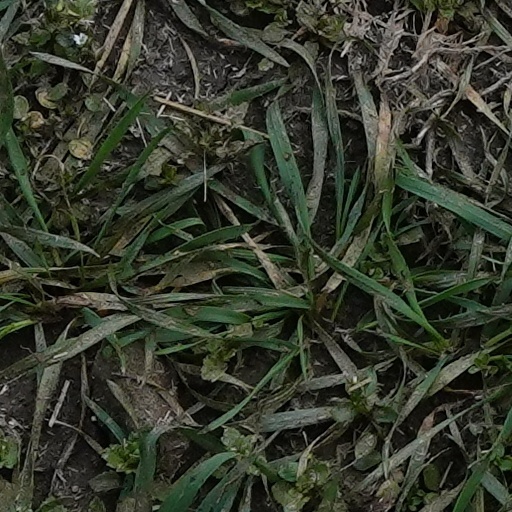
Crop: wheat